Wan Gang

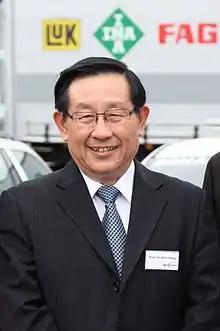
Wan in 2011

Wan Gang (born August 1952) is a Chinese expert on automobiles and retired politician, who served as the minister of science and technology from 2007 to 2018. The chairman of the China Zhi Gong Party from 2007 to 2022, Wan was one of the few non-Chinese Communist Party (CCP) ministers in China's State Council.